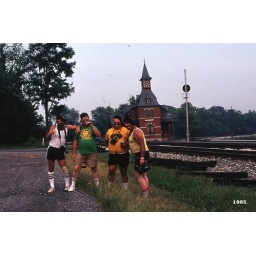
wearing the yellow shirt with the beer in his hand..